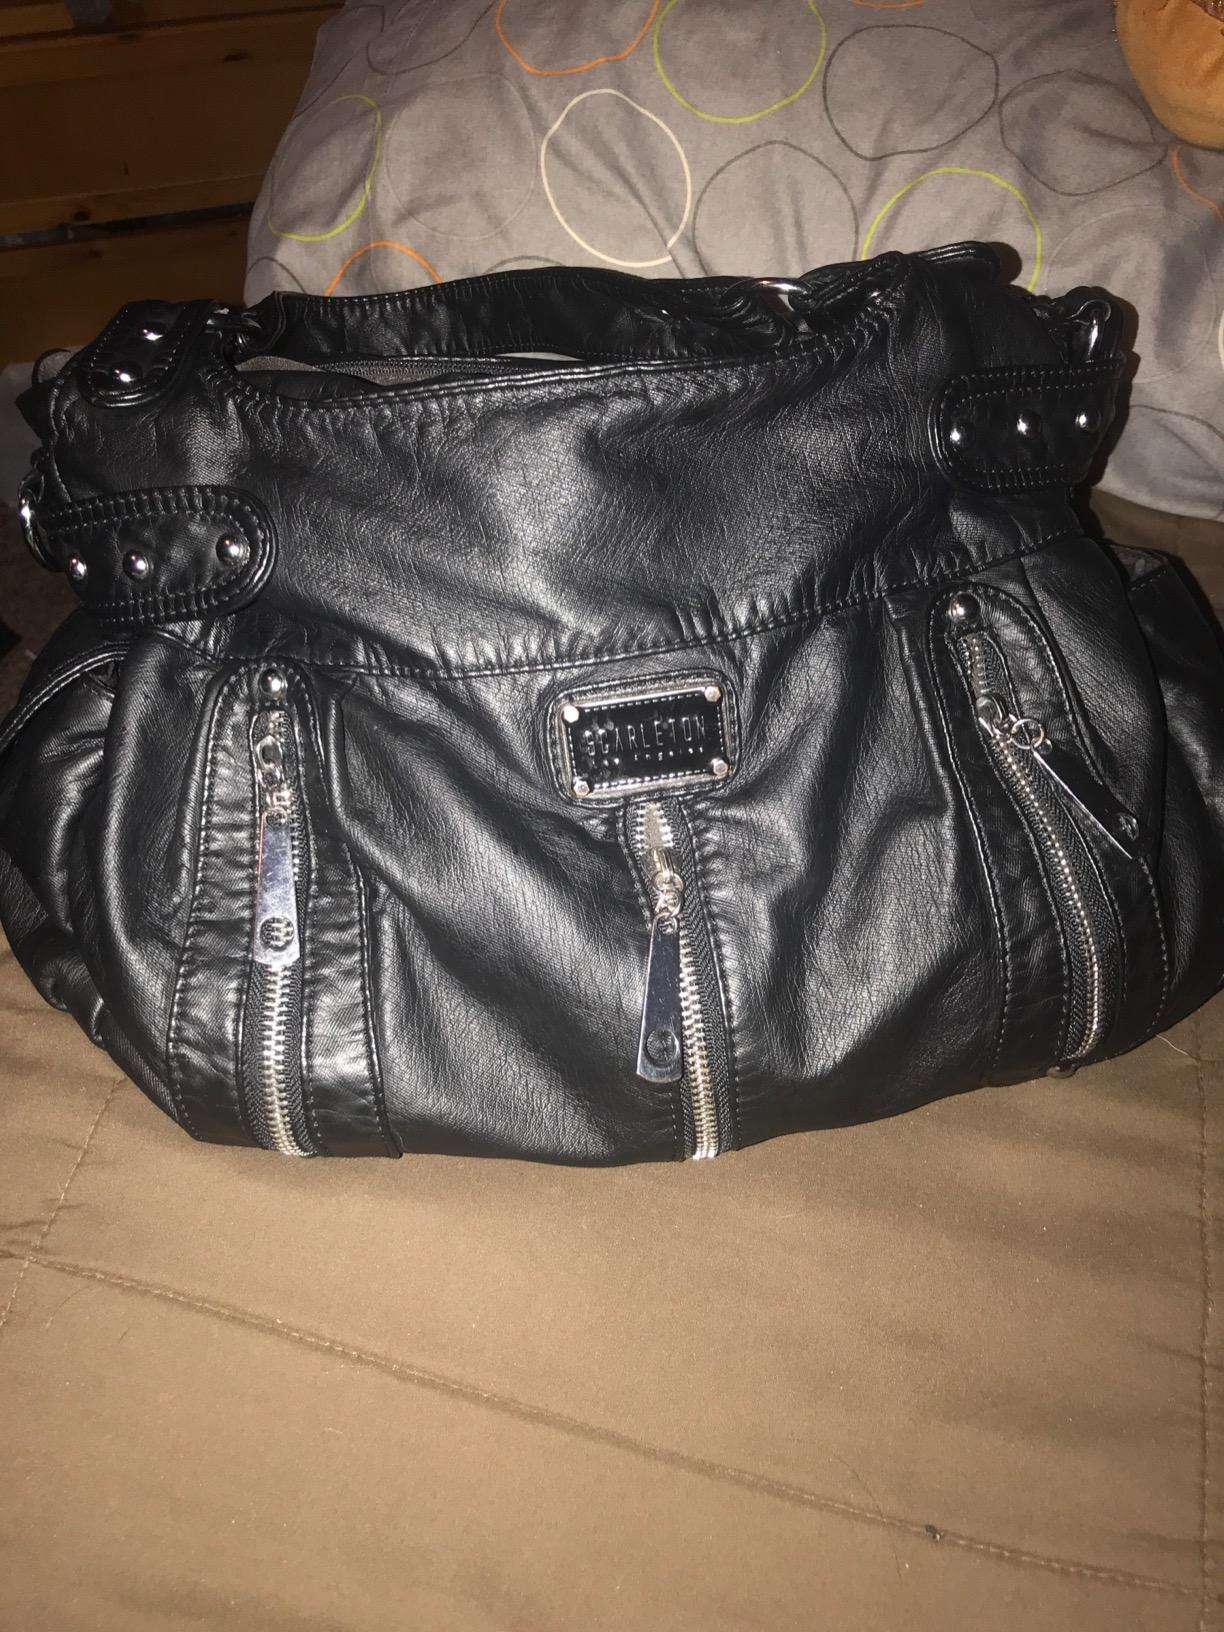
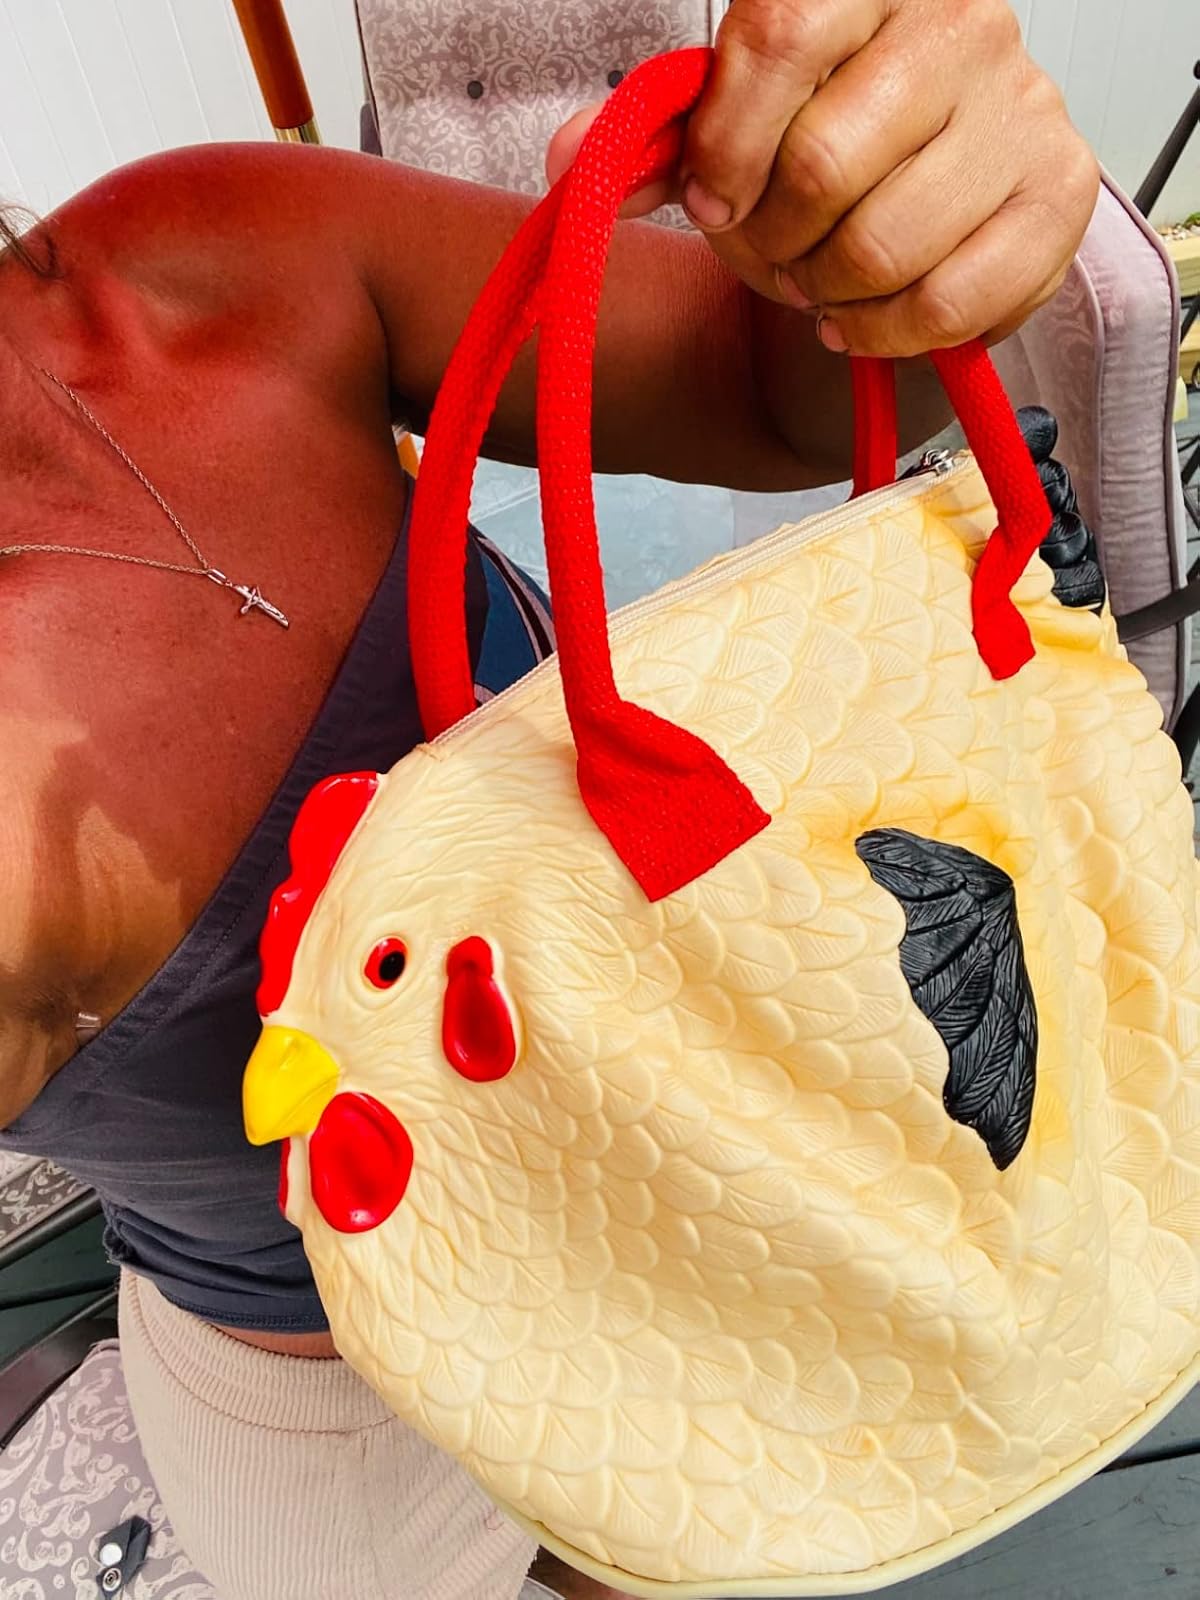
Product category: accessories_handbag
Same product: no